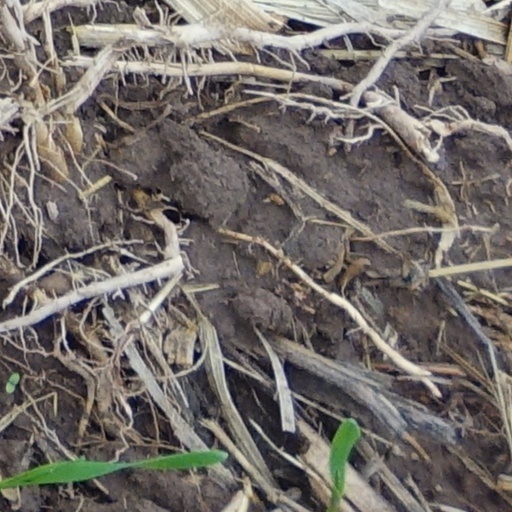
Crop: wheat